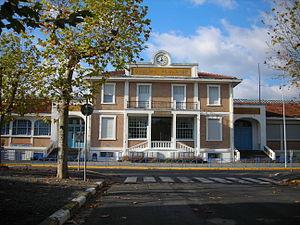
Le groupe scolaire de Saint-Benoît-de-Carmaux, conçu en 1930 par l'ingénieur Charles Peres.
Cet article recense les monuments historiques protégés au titre du label « Patrimoine du XXᵉ siècle » du département du Tarn, en France.
Cet article recense les monuments historiques du département du Tarn, en France, à l'exception des :
Saint-Benoît-de-Carmaux est une commune française du sud-ouest du pays, située dans le département du Tarn, en région Occitanie. Elle fait partie de l'unité urbaine de Carmaux.